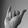
ASL letter: Y